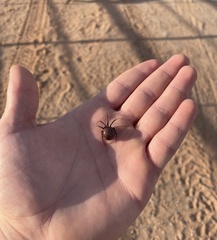
Species: Lactrodectus_hesperus